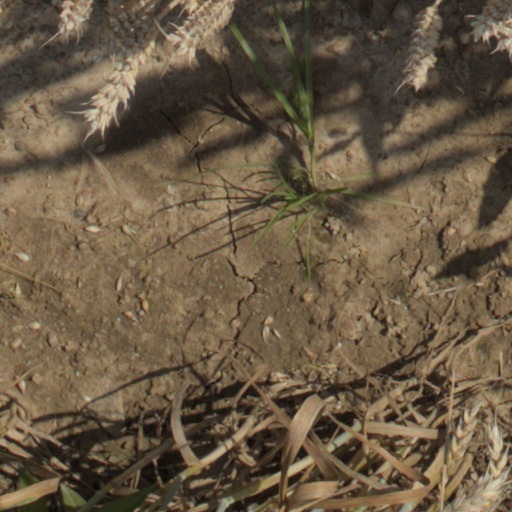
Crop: wheat